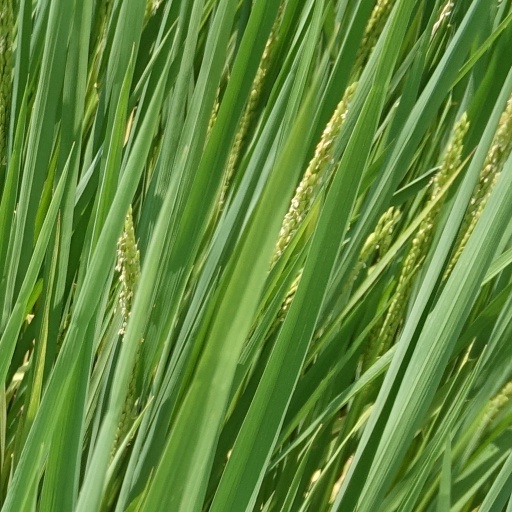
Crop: rice